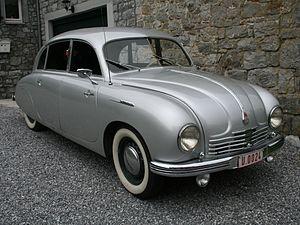
Automobile Tatra T600 Tatraplan.
František Kardaus, né le 25 mars 1908 à Hořesedly et mort le 20 février 1986 à Velká Chuchle est un designer industriel et artiste graphique tchécoslovaque, œuvrant dans le domaine des transports. Son travail est principalement connu dans les anciens pays du bloc soviétique où les véhicules de transport public qu'il a conçus ont été massivement exportés.